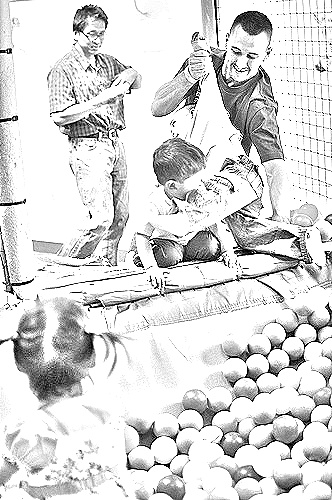
Portrait style: Sketch Portrait